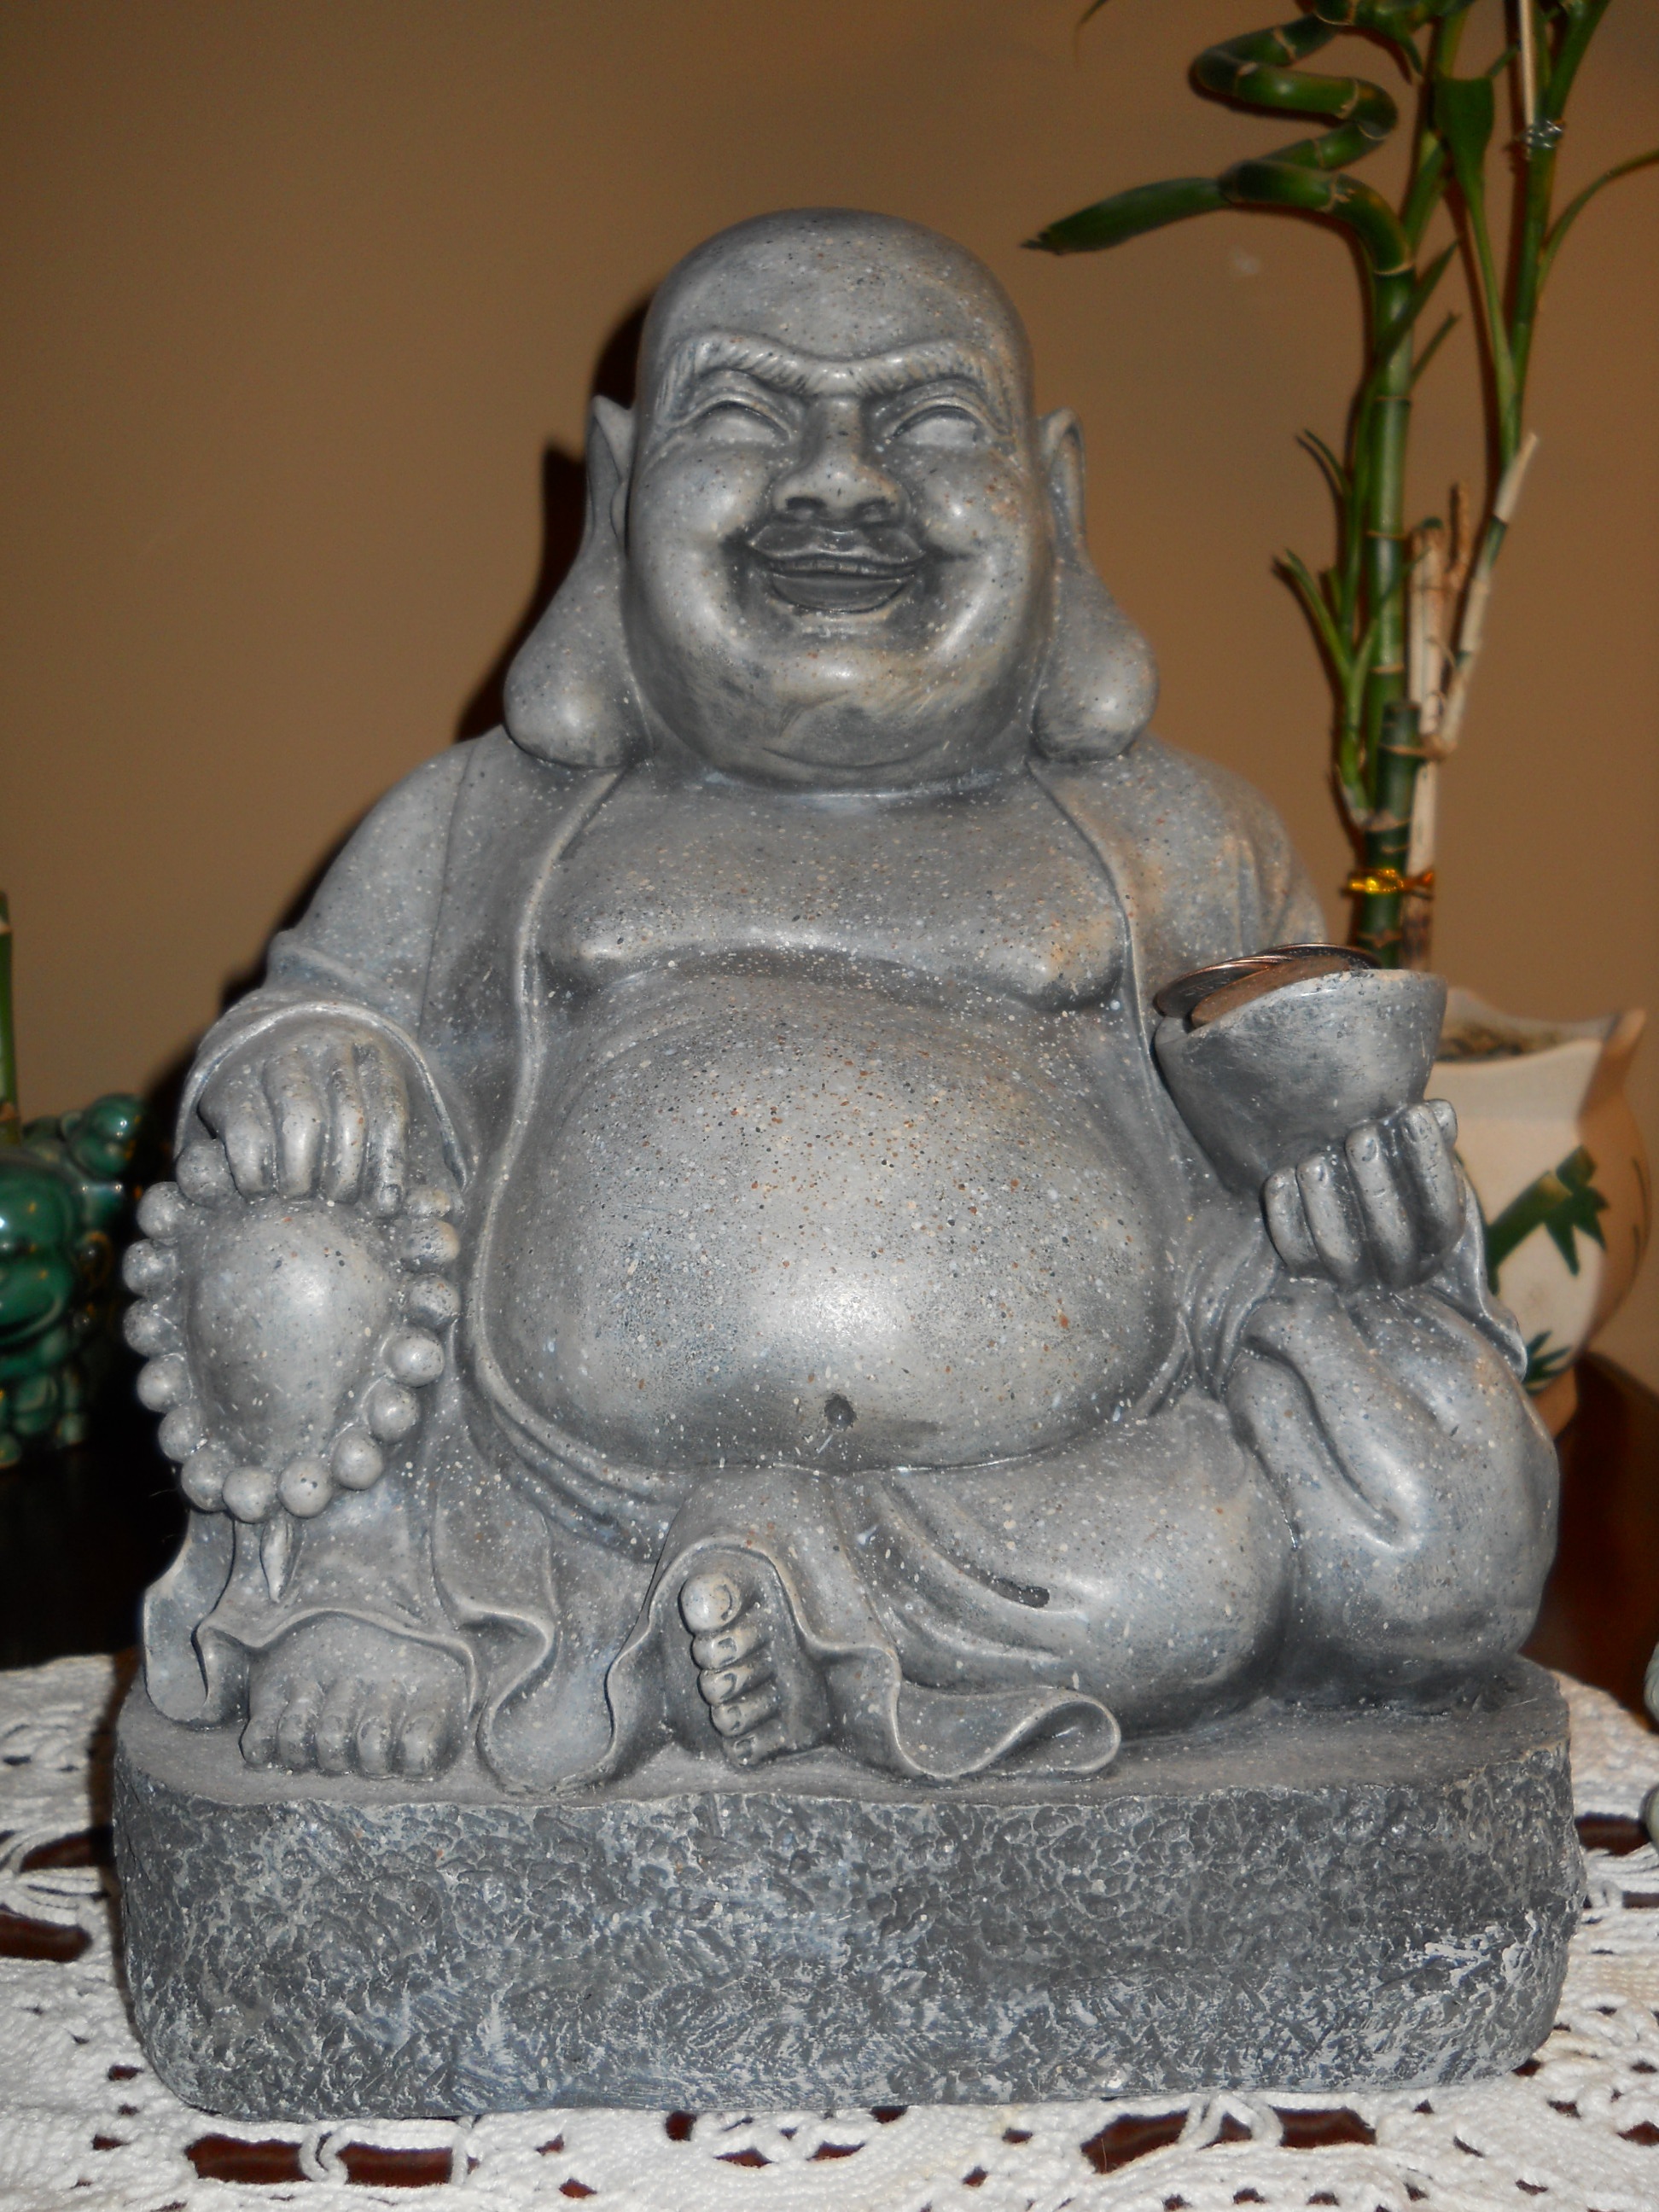
monument, statue, decor, sculpture, art, temple, buddha, carving, stone carving, gautama buddha, ancient history